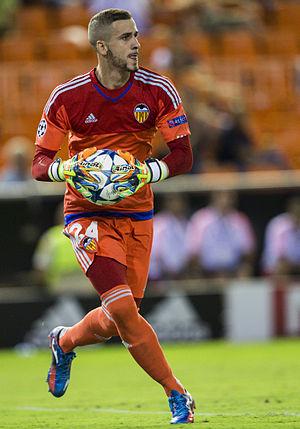
Jaume Doménech Sánchez, plus connu sous le nom de Jaume, est un joueur de football espagnol né le 5 novembre 1990. Il évolue au poste de gardien de but au Valence CF.